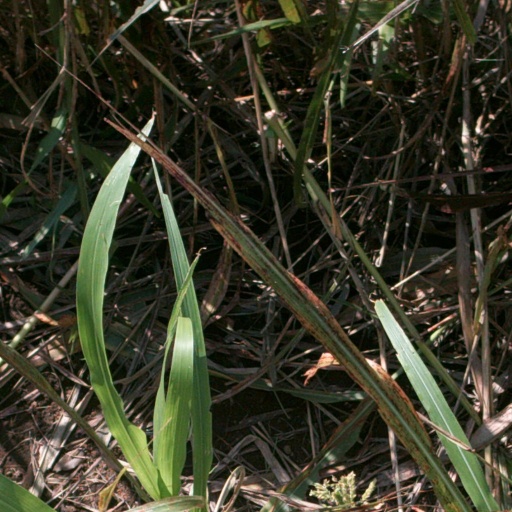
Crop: sorghum